Israel Picard House

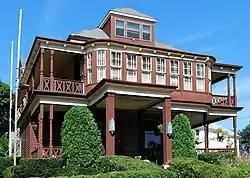

The Israel Picard House is a historic house located at 690 County Street in Fall River, Massachusetts.